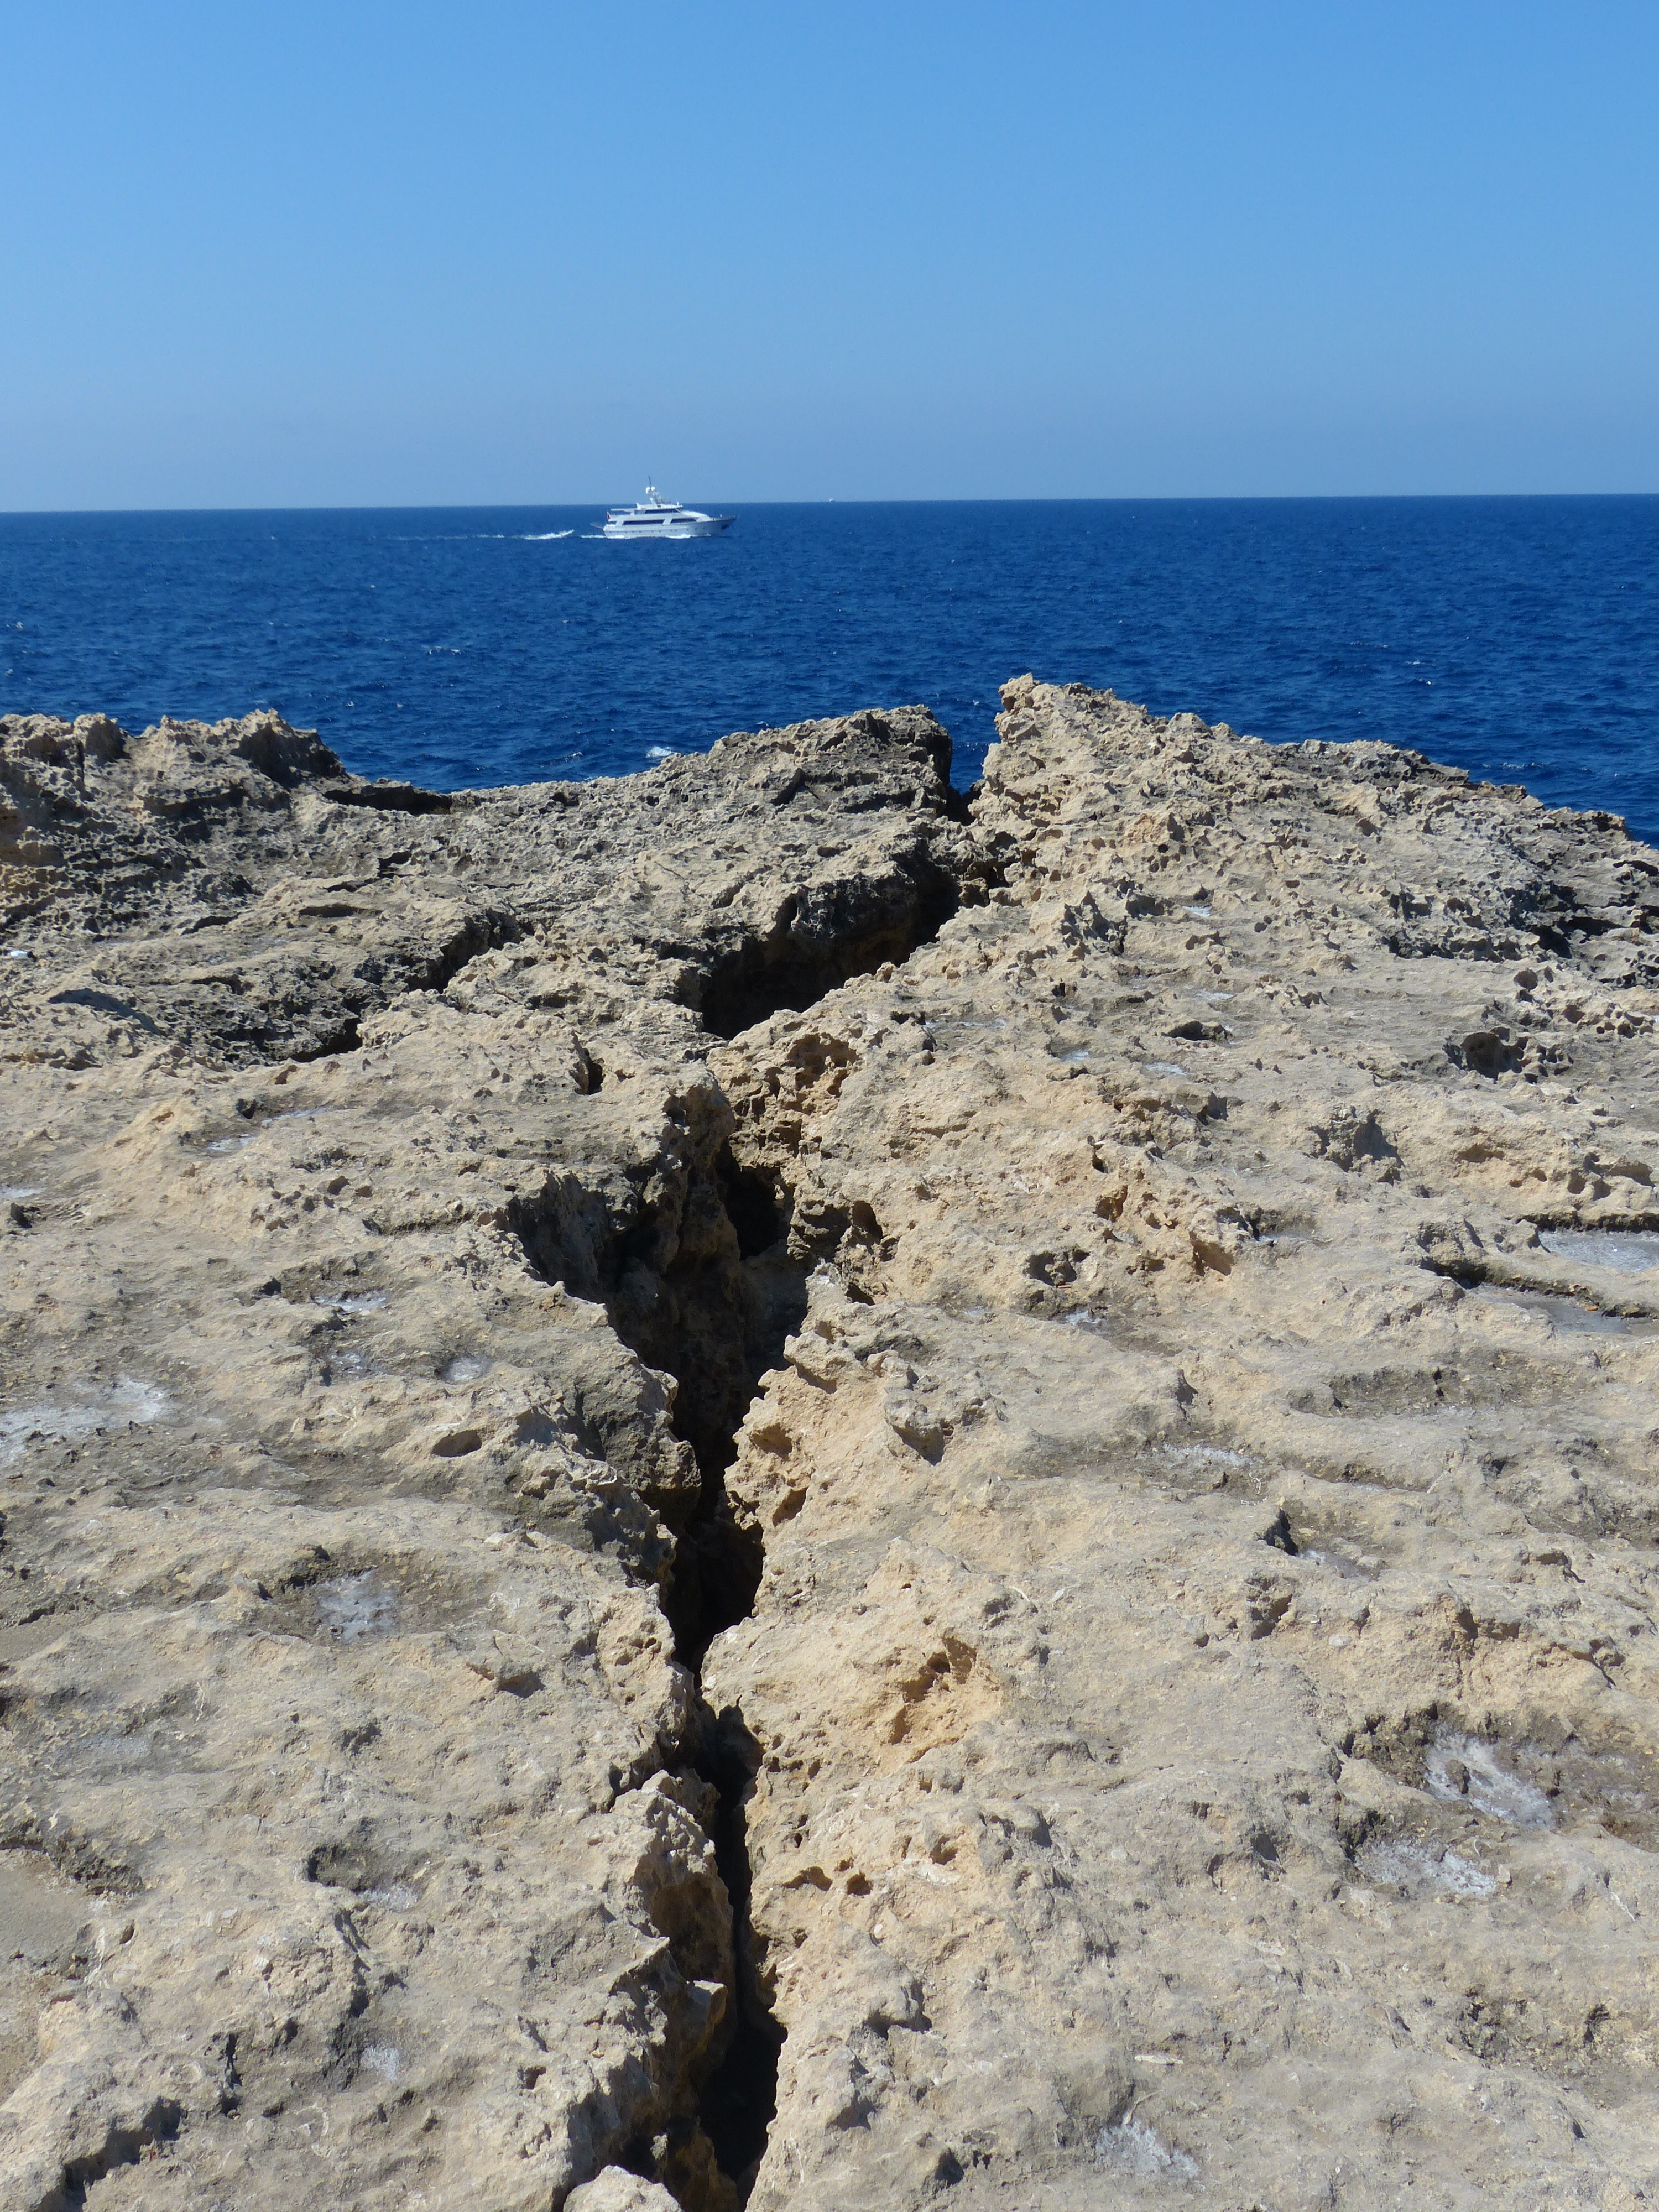
beach, sea, coast, rock, ocean, mountain, shore, ship, formation, cliff, tower, crack, terrain, ridge, summit, geology, malta, cape, split, break up, force of nature, landform, gozo, blow up